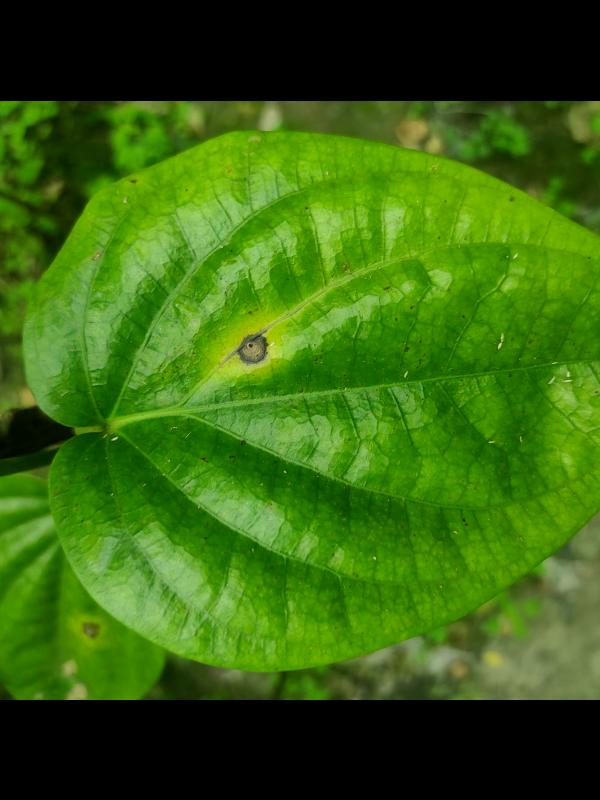
Label: Fungal_Brown_Spot_Disease